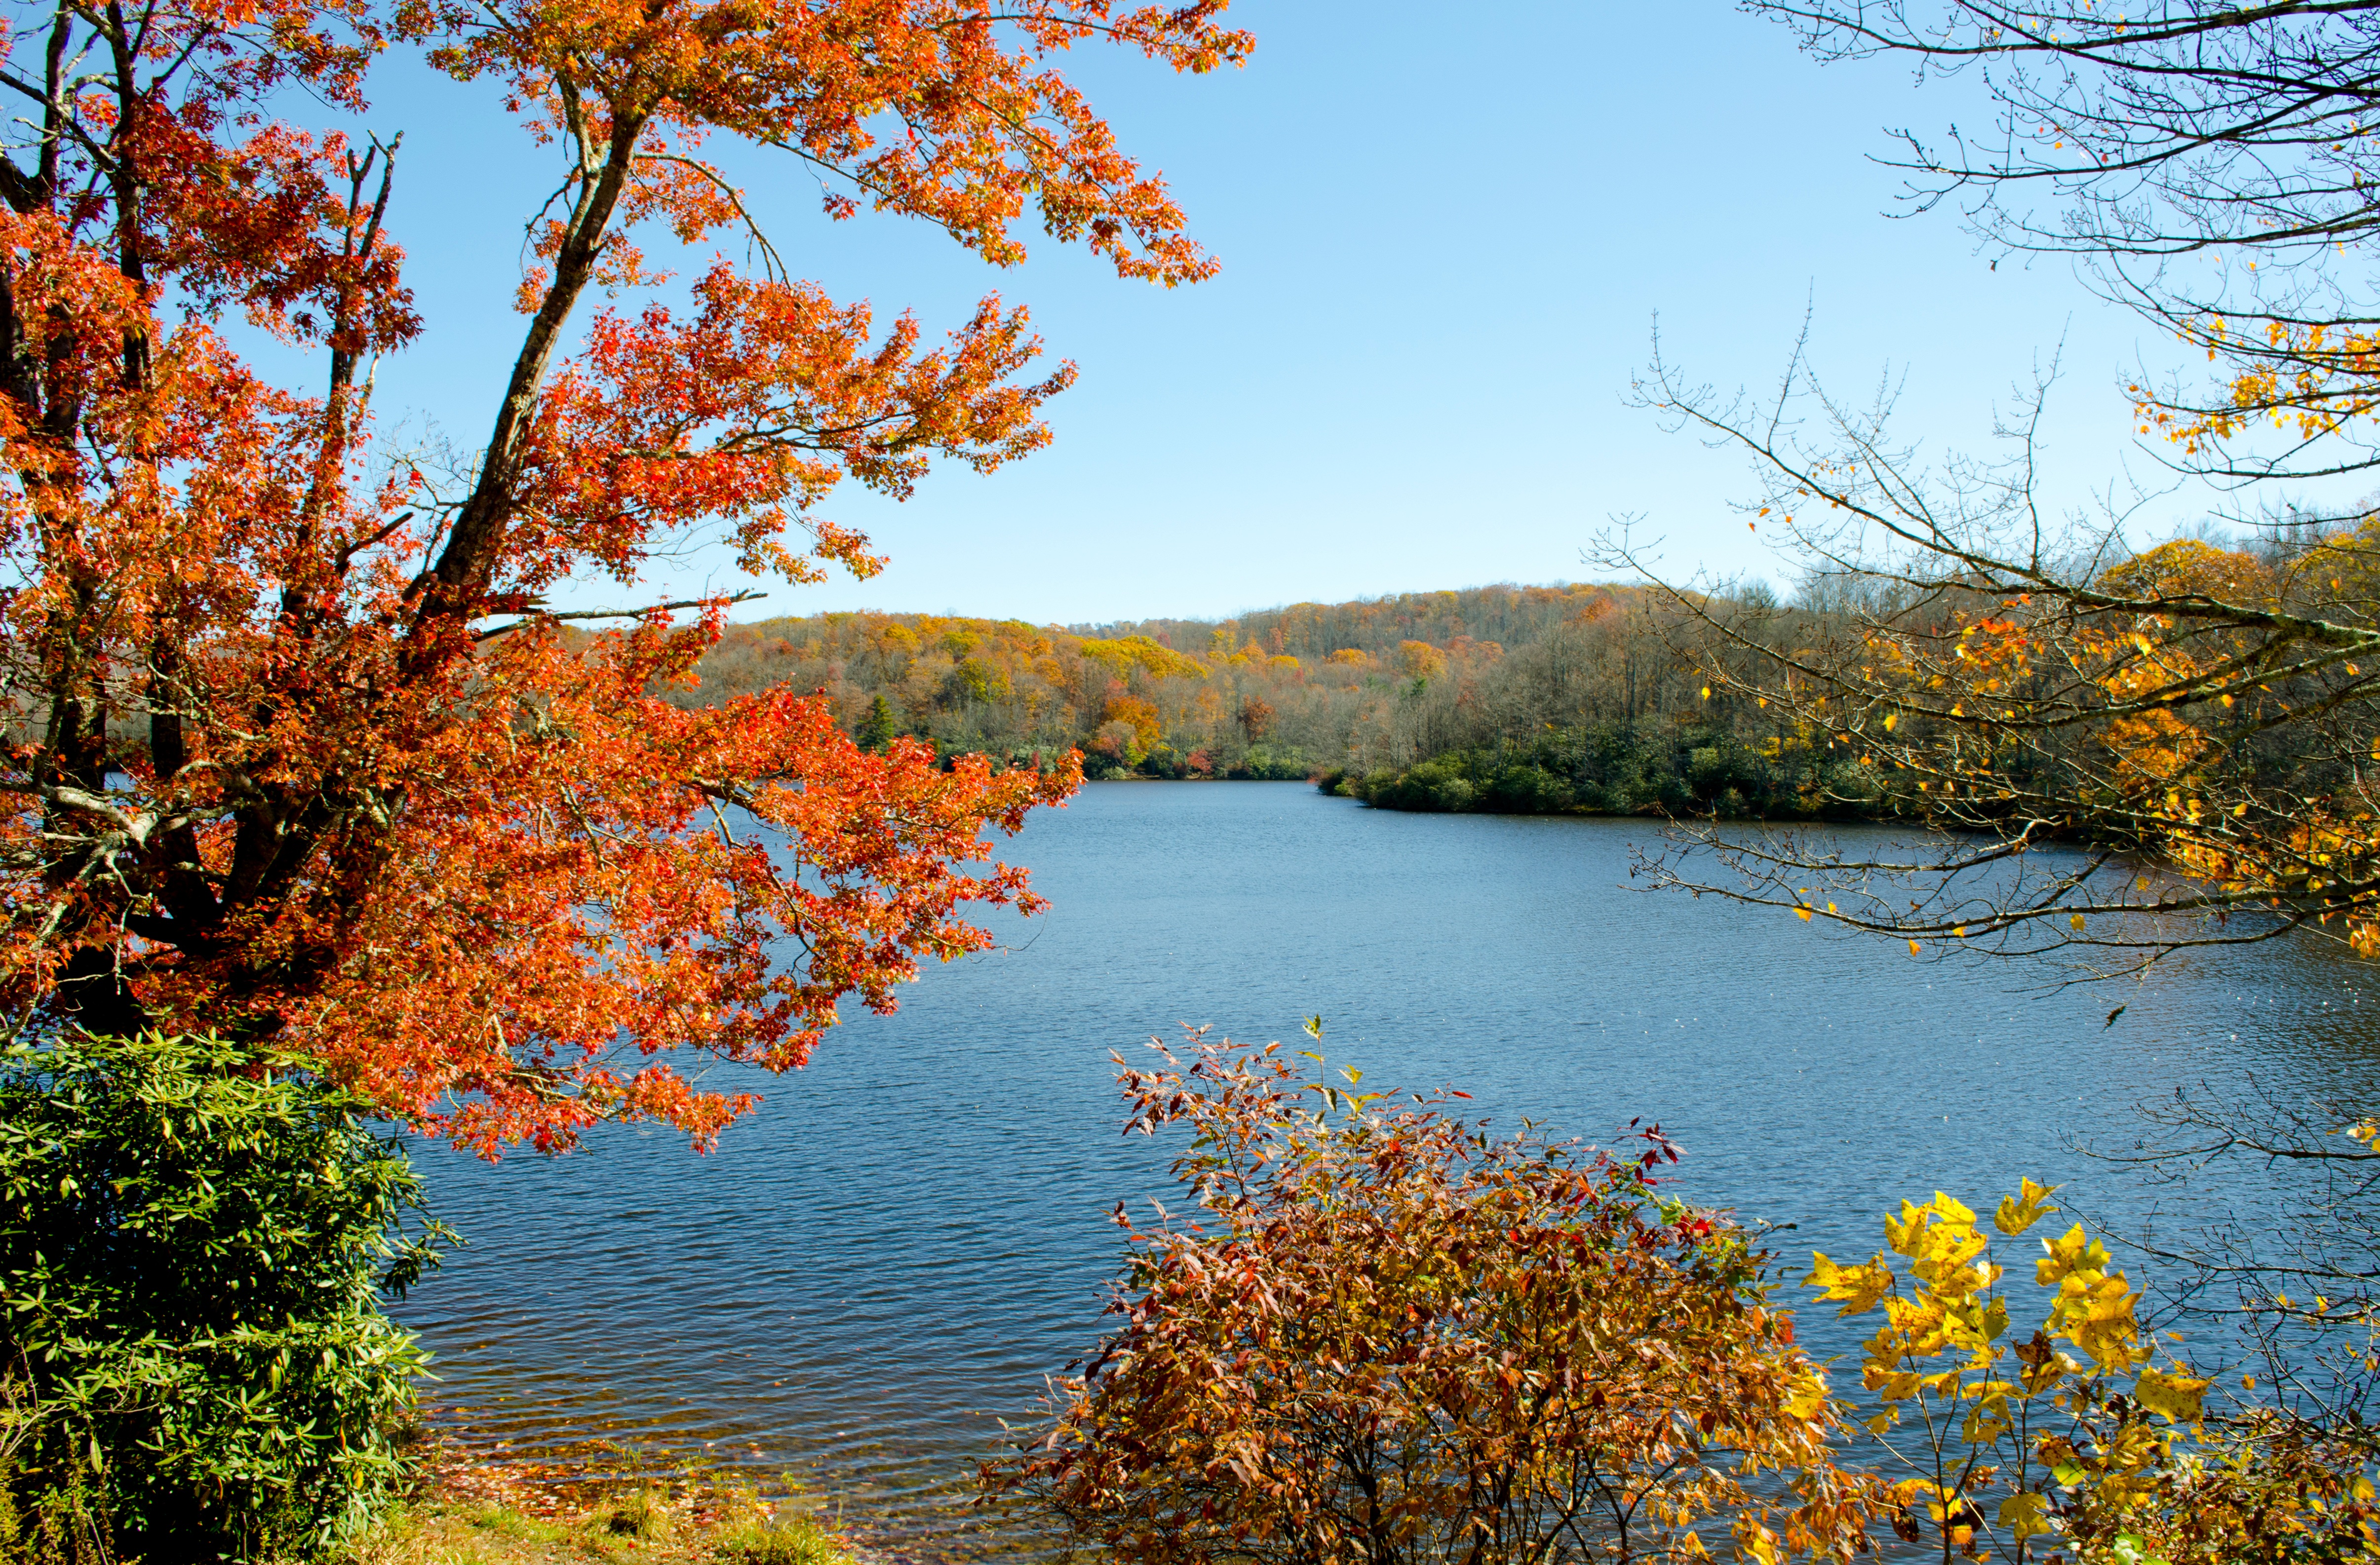
landscape, tree, nature, wilderness, plant, morning, leaf, flower, lake, river, pond, stream, reflection, autumn, colorful, season, body of water, mountain lake, woodland, fall foliage, parkway, julian price lake, appalachian mountains, woody plant